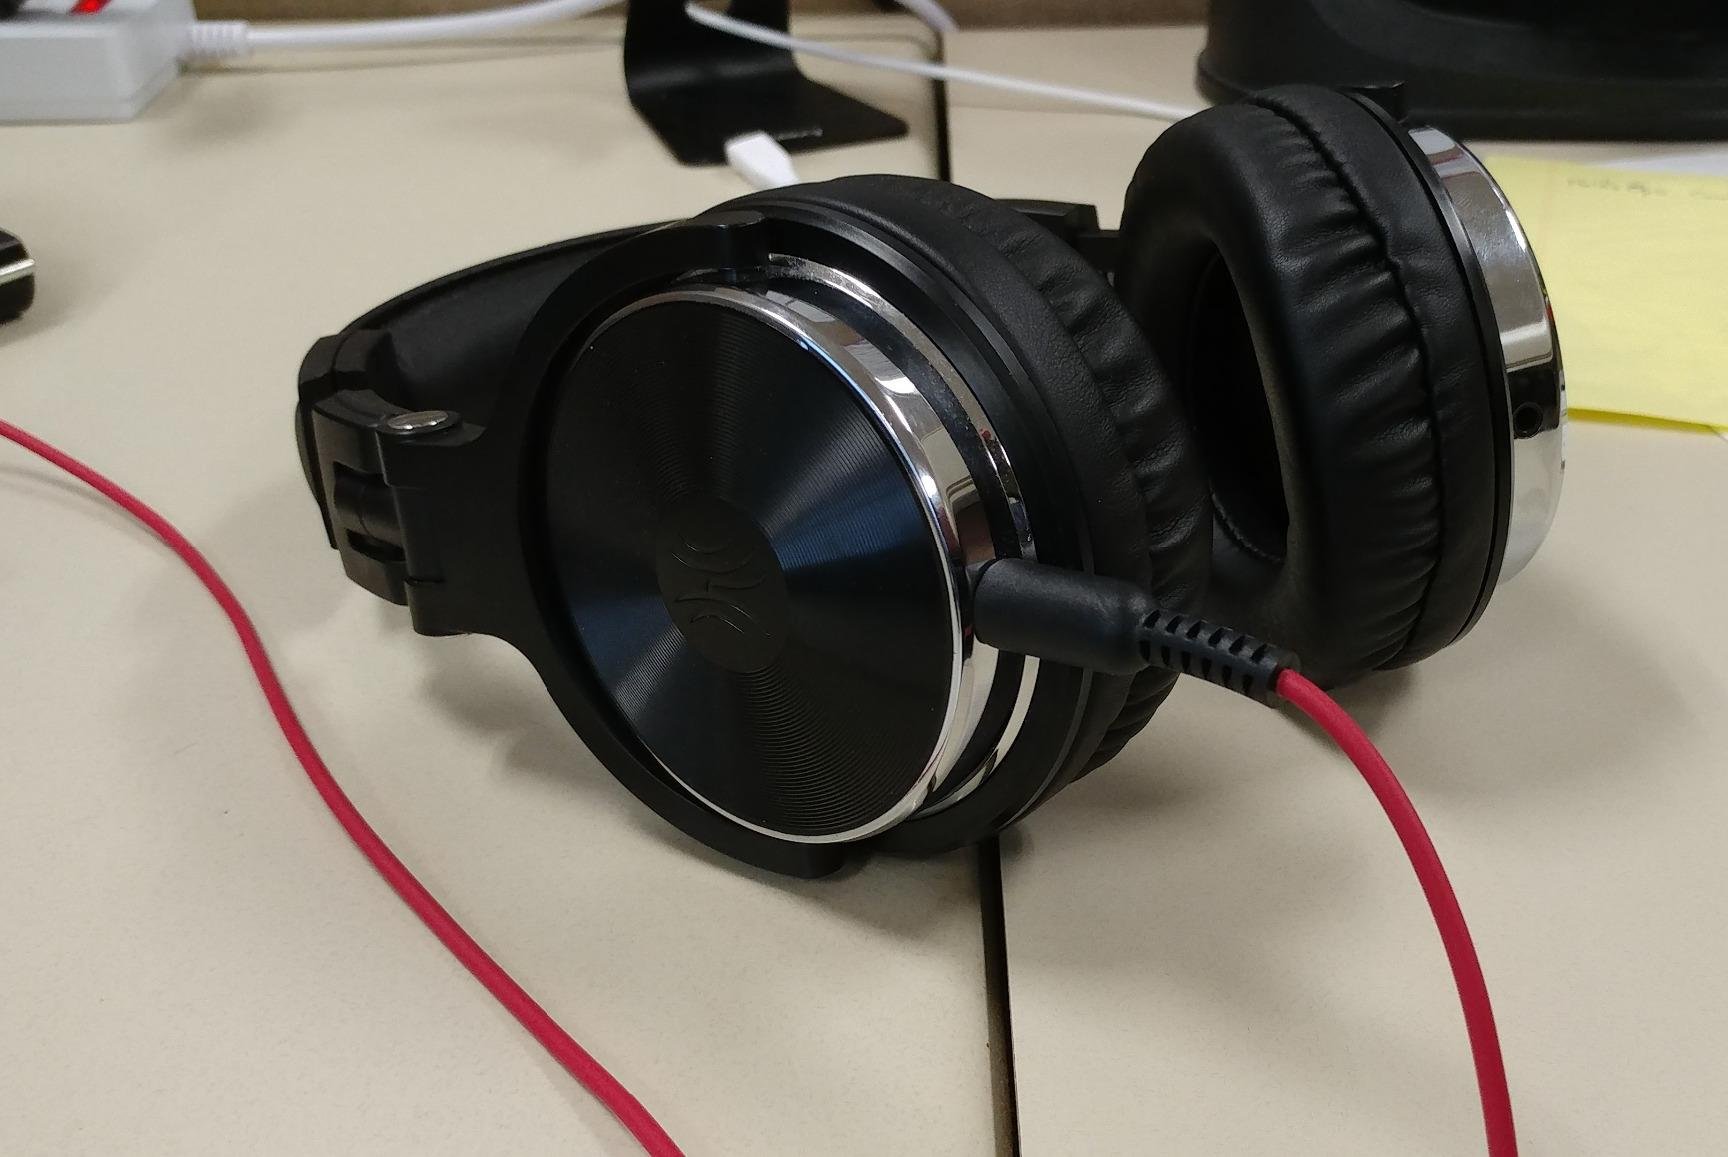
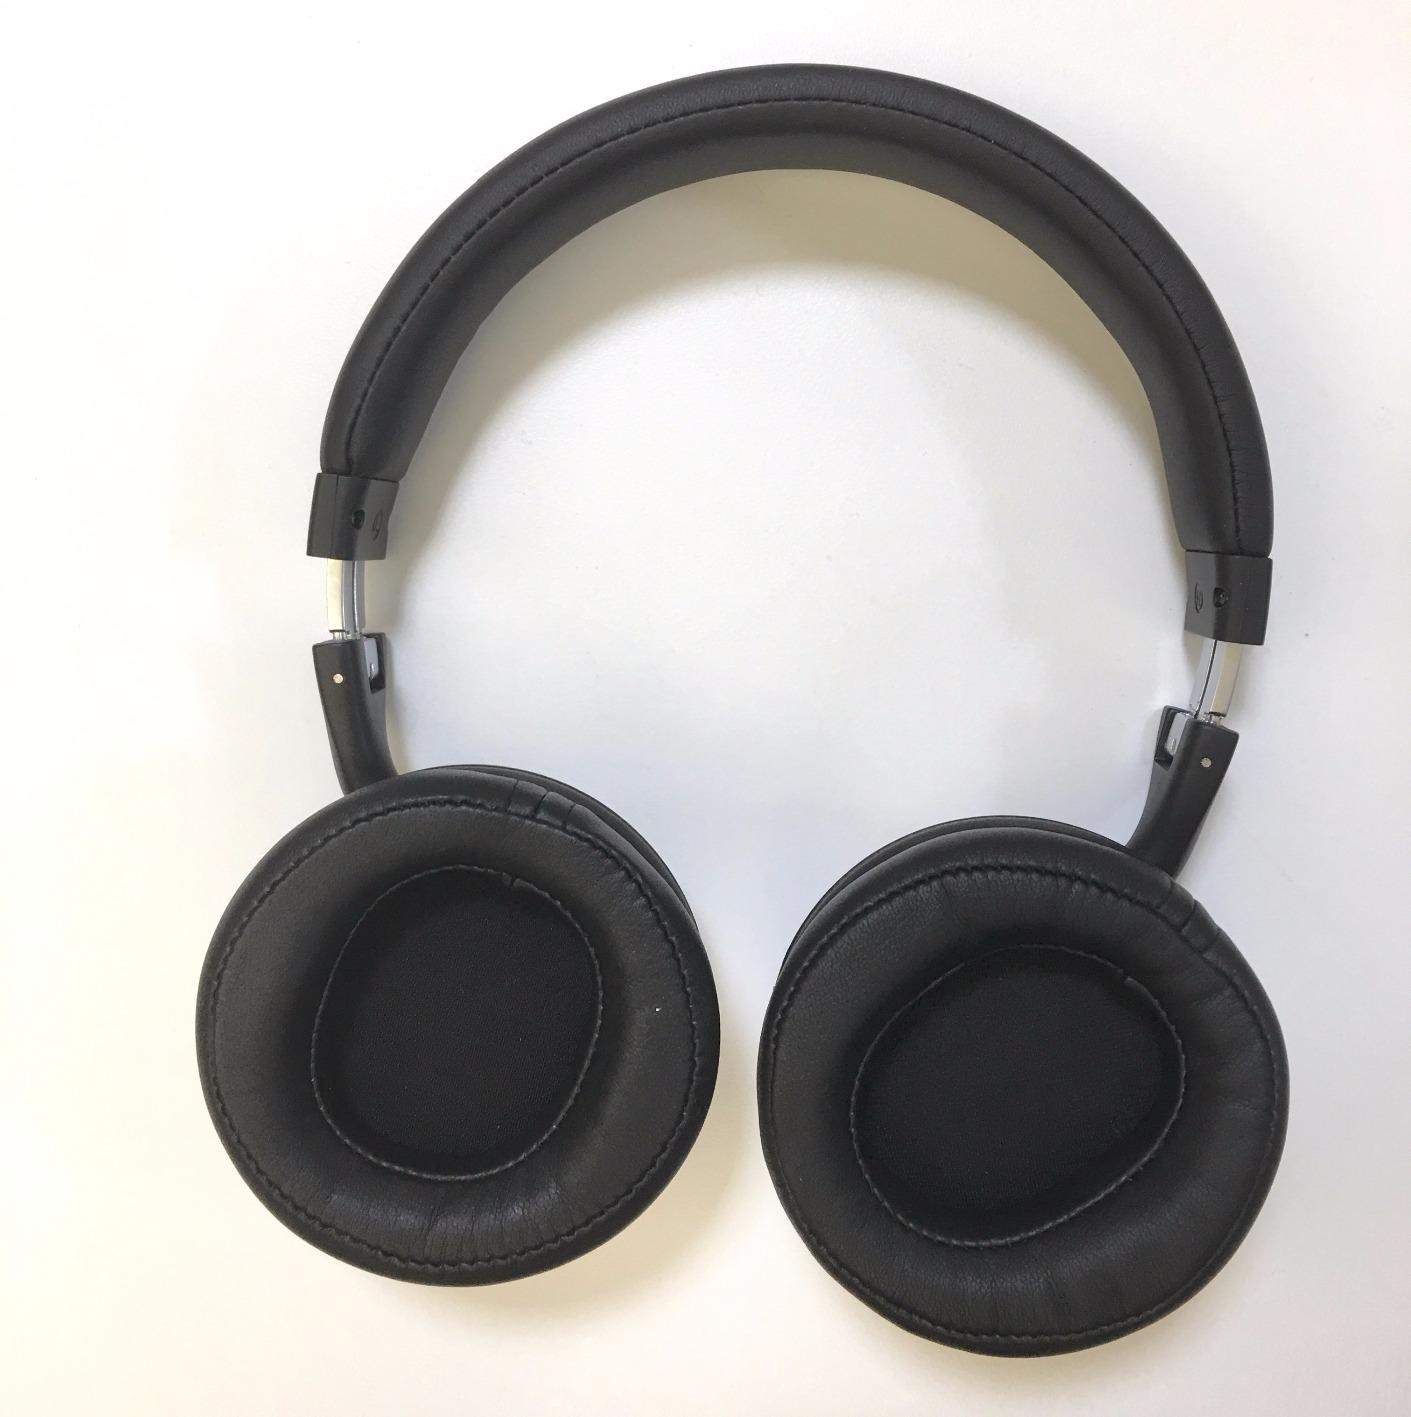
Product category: headphones
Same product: no